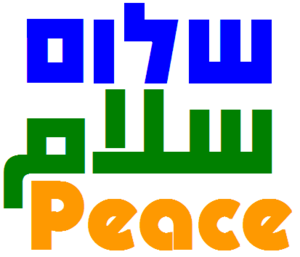
Salaam est un mot arabe signifiant paix. Sont dérivés de la même racine le shalom en hébreu et le sälam des langues éthiosémitiques.
Shalom est un mot hébraïque qu'on rend le plus souvent en français par paix. Il peut s'agir de la paix entre deux individus ou entités, ou à la paix intérieure, le calme, la sérénité d'un individu.